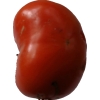
Label: tomato